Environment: real
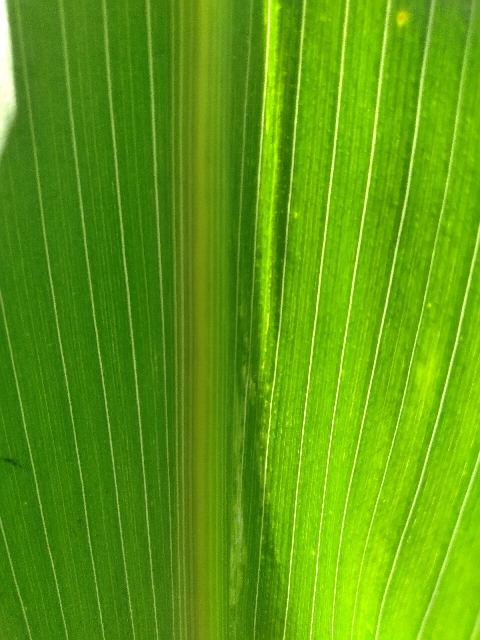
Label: lethal_necrosis